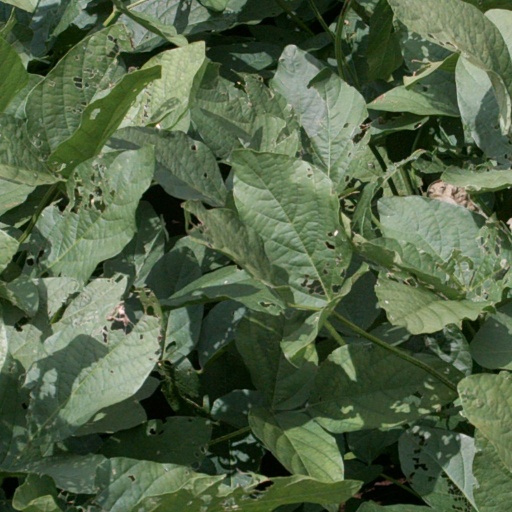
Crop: soybean